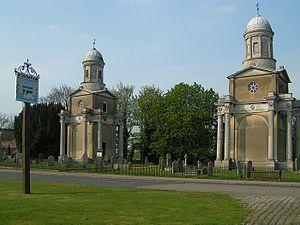
Cette page donne la liste des propriétés de l'English Heritage, l’organisme public indépendant chargé de la gestion du patrimoine historique en Angleterre. L'English Heritage les classe selon les régions anglaises, puis selon les comtés cérémoniaux.